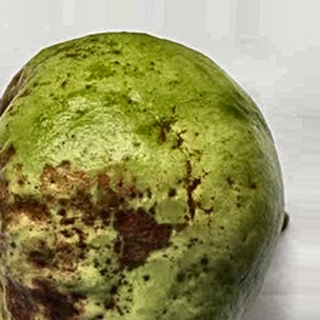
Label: guava_anthracnose